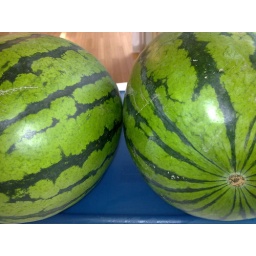
Fresh Watermelon in the office everyday, better than green banana in London.